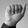
ASL letter: A